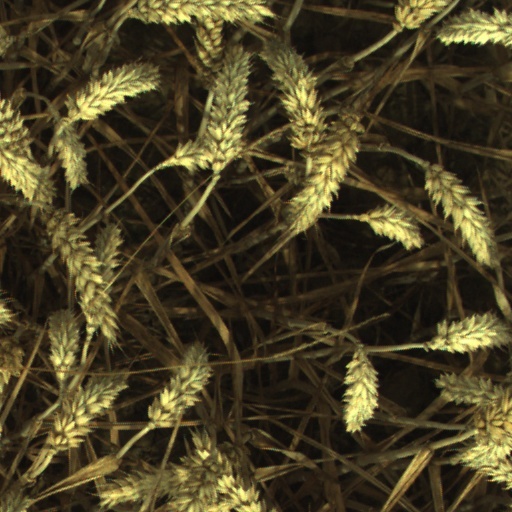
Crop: wheat